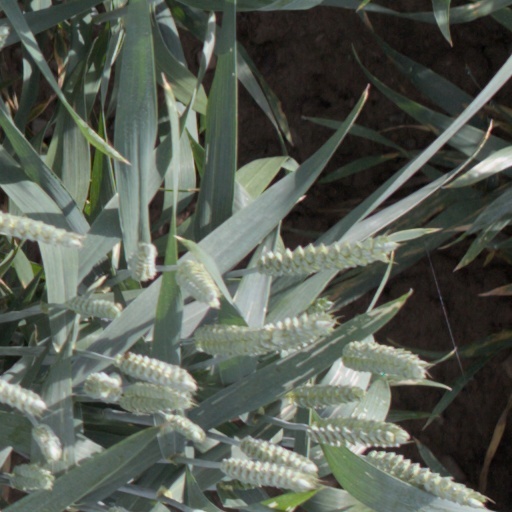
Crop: wheat